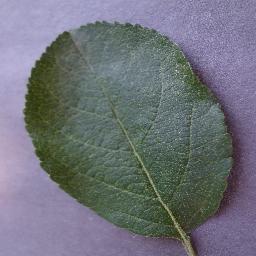
Label: Apple___healthy